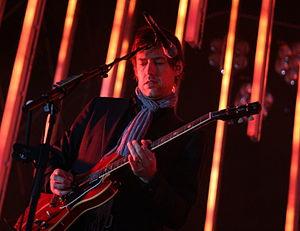
Radiohead [ˌɹeɪdioʊˈhɛd] est un groupe de rock britannique, originaire d'Abingdon, dans l'Oxfordshire. Formé en 1985, il est composé de Thom Yorke, des frères Jonny Greenwood et Colin Greenwood, Ed O'Brien, et Phil Selway.